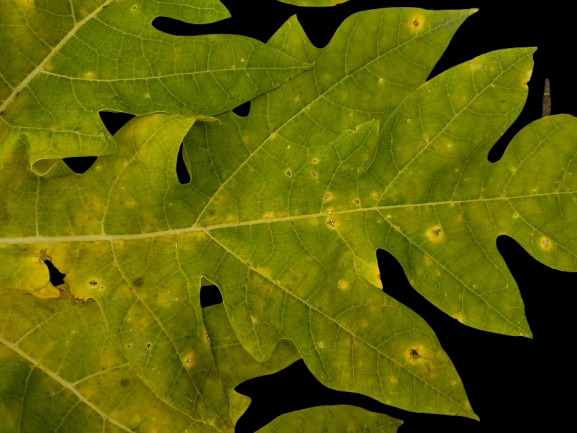
Crop: Papaya
Label: Carica_Insect_Hole